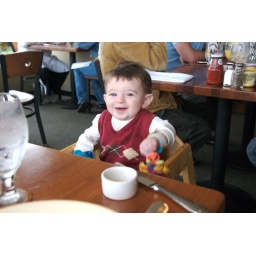
Sitting in the big boy chair